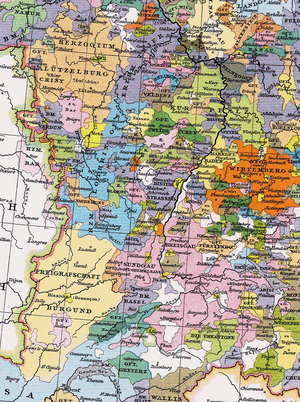
Hertugdømmet Øvre-Lorraine
Lorraine er markeret blå
Hertugdømmet Lorraines geografiske placering
Hertugdømmet Øvre-Lorraine eller bare Hertugdømmet Lorraine var et hertugdømme fra 959 til 1766. Den første hertug var Friedrich I af Bar, og den sidste var Stanislaw Leszczynski.